English Electric Lightning

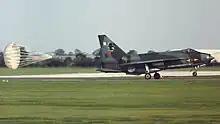
Lightning F.3 of 11 Squadron in 1980

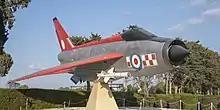
English Electric Lightning (XS929), displayed as a gate guardian at RAF Akrotiri in Cyprus

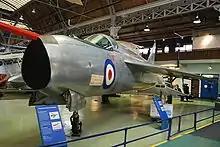
Lightning P.1A at the Museum of Science and Industry in Manchester

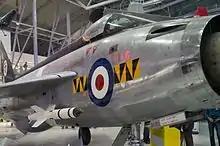
Lightning F1 XM135 at Imperial War Museum, Duxford. This particular Lightning was involved in an accidental take-off and flight in 1966 when a technician conducting ground tests on the aircraft accidentally engaged its afterburner.

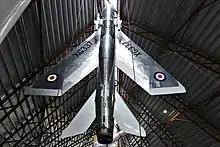
Lightning F.1, serial XG337 on display at the Royal Air Force Museum Midlands

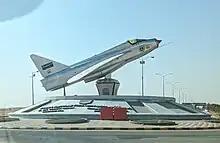
Lightning "486" on display outside Prince Sultan Air Base in Saudi Arabia

Thunder City, a private company based at Cape Town International Airport, South Africa operated one Lightning T.5 and two single-seat F.6es. The T.5 XS452, (civil registration ZU-BBD) flew again on 14 January 2014 after restoration and is currently the only airworthy example.